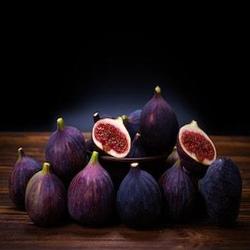
Label: Fig